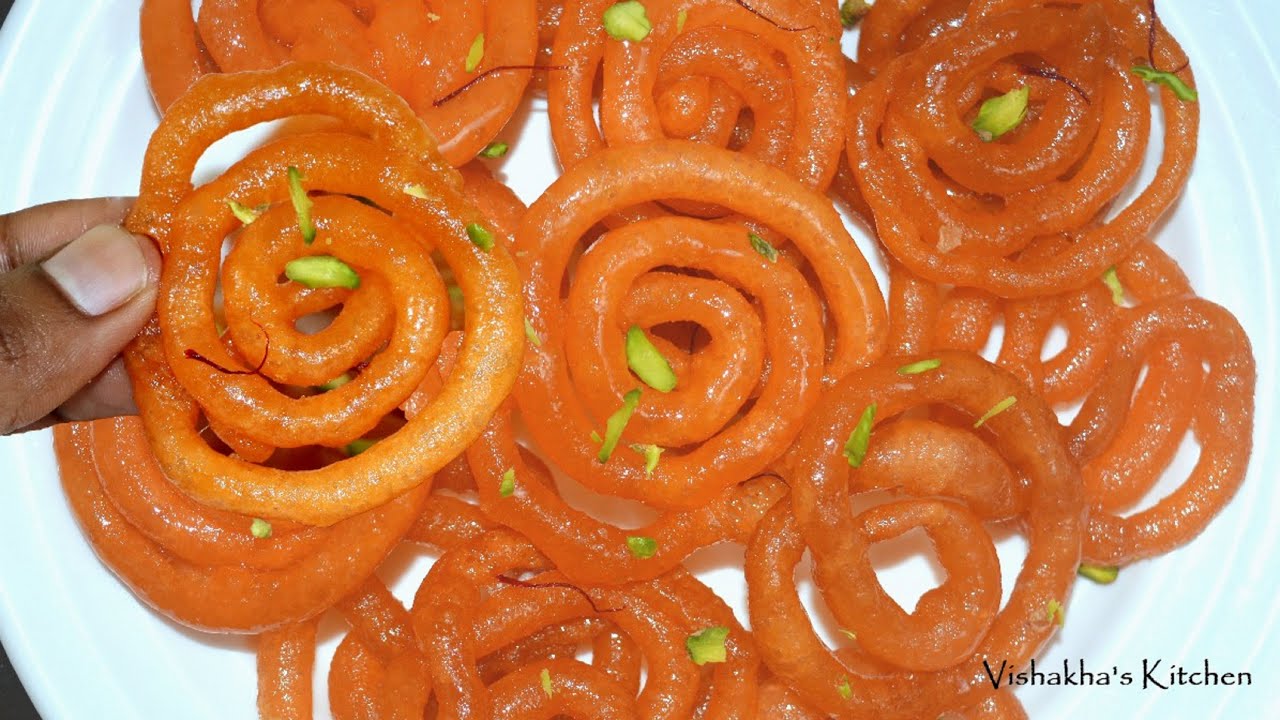
Dish: jalebi